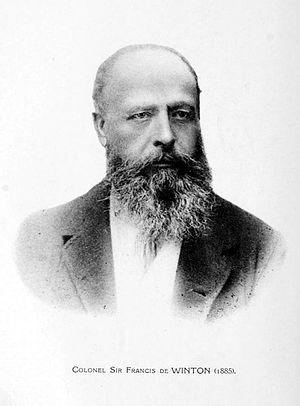
Liste des administrateurs puis des vice-gouverneurs généraux de l'État indépendant du Congo et des gouverneurs généraux du Congo belge.
Sir Francis Walter de Winton, ou Walter de Winton, est un officier de la British Army, né à Pitsford en Angleterre le 21 juin 1835 et mort à Llyswen, dans le Pays de Galles, le 16 décembre 1901. Il est le premier administrateur-général de l'Association internationale du Congo, du 22 avril 1884 au premier juillet 1885, puis de l'État Indépendant du Congo, depuis le 1ᵉʳ juillet 1885 jusqu'au mois d'avril 1886.